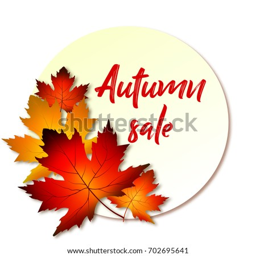
a bouquet of maple leaf with a round frame and an inscription autumn sale .